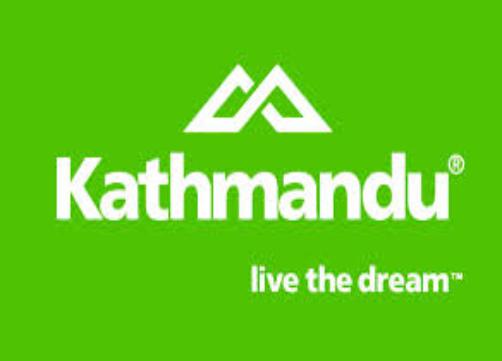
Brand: Kathmandu
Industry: Clothes